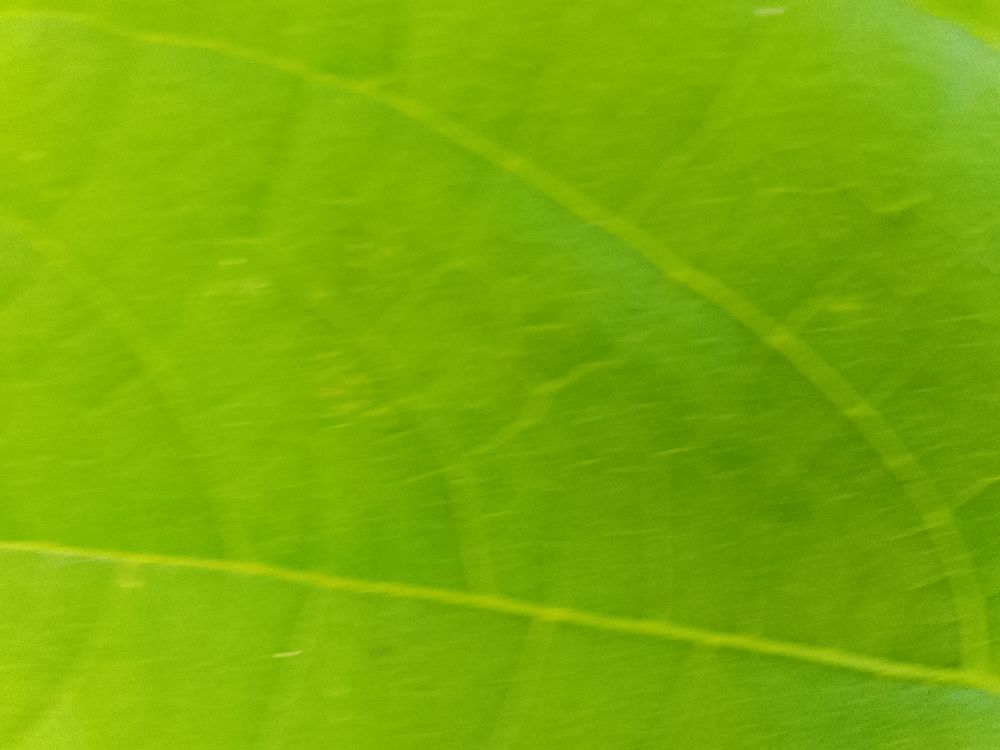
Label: healthy